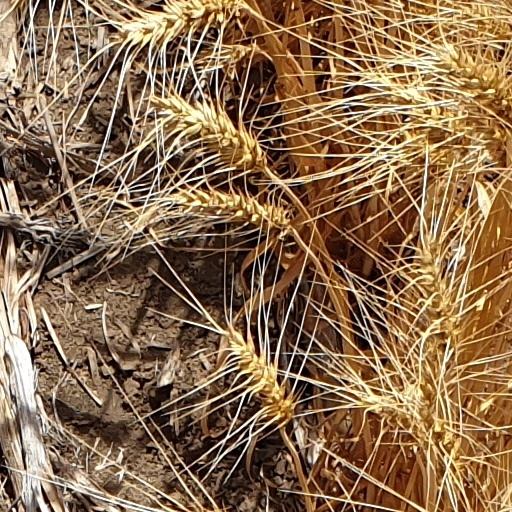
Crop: wheat